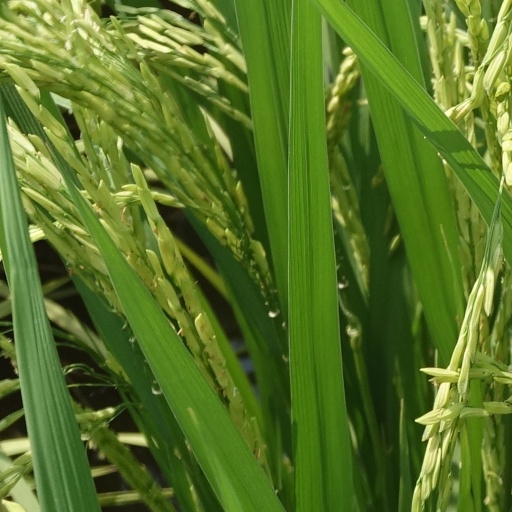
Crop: rice